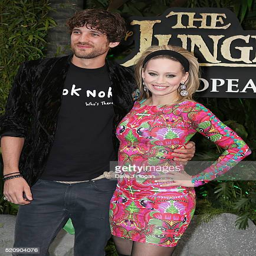
dancer and model arrive for the premiere